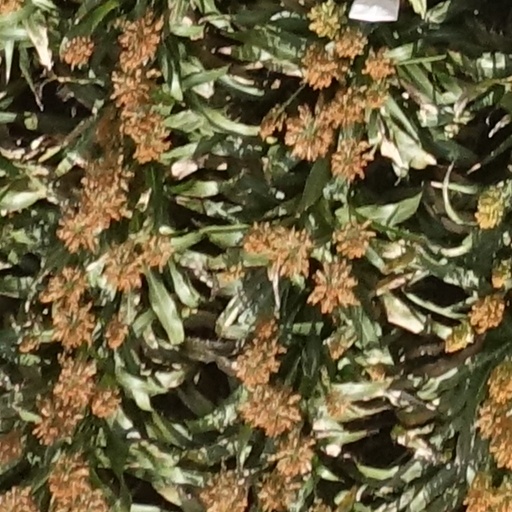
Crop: sorghum